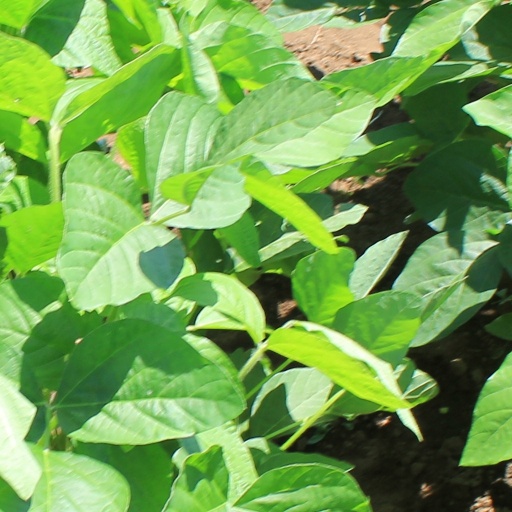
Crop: soybean